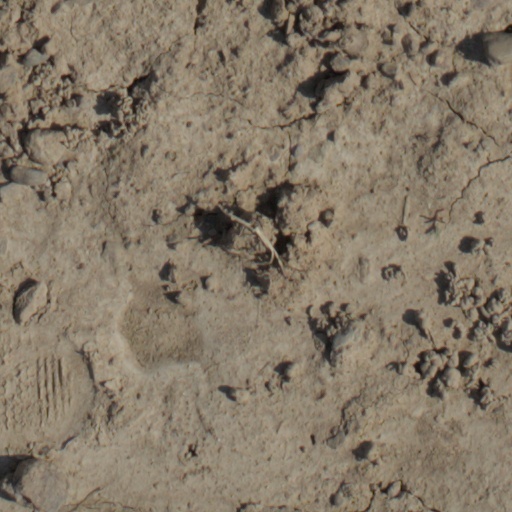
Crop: wheat